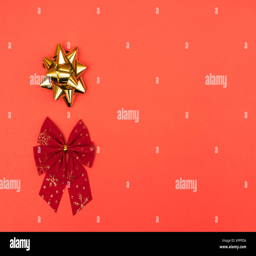
western christian holiday bows on a colored background